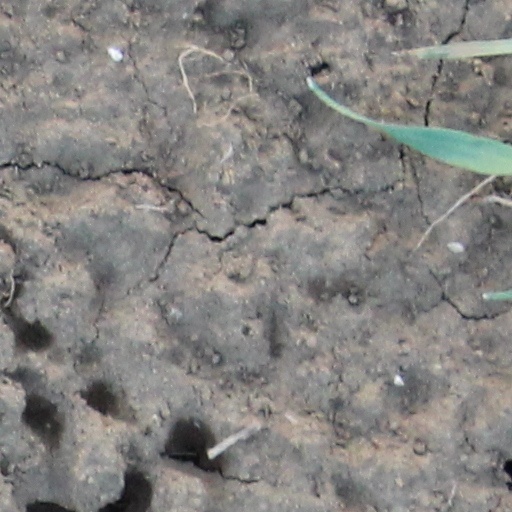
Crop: wheat